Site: brandenburg
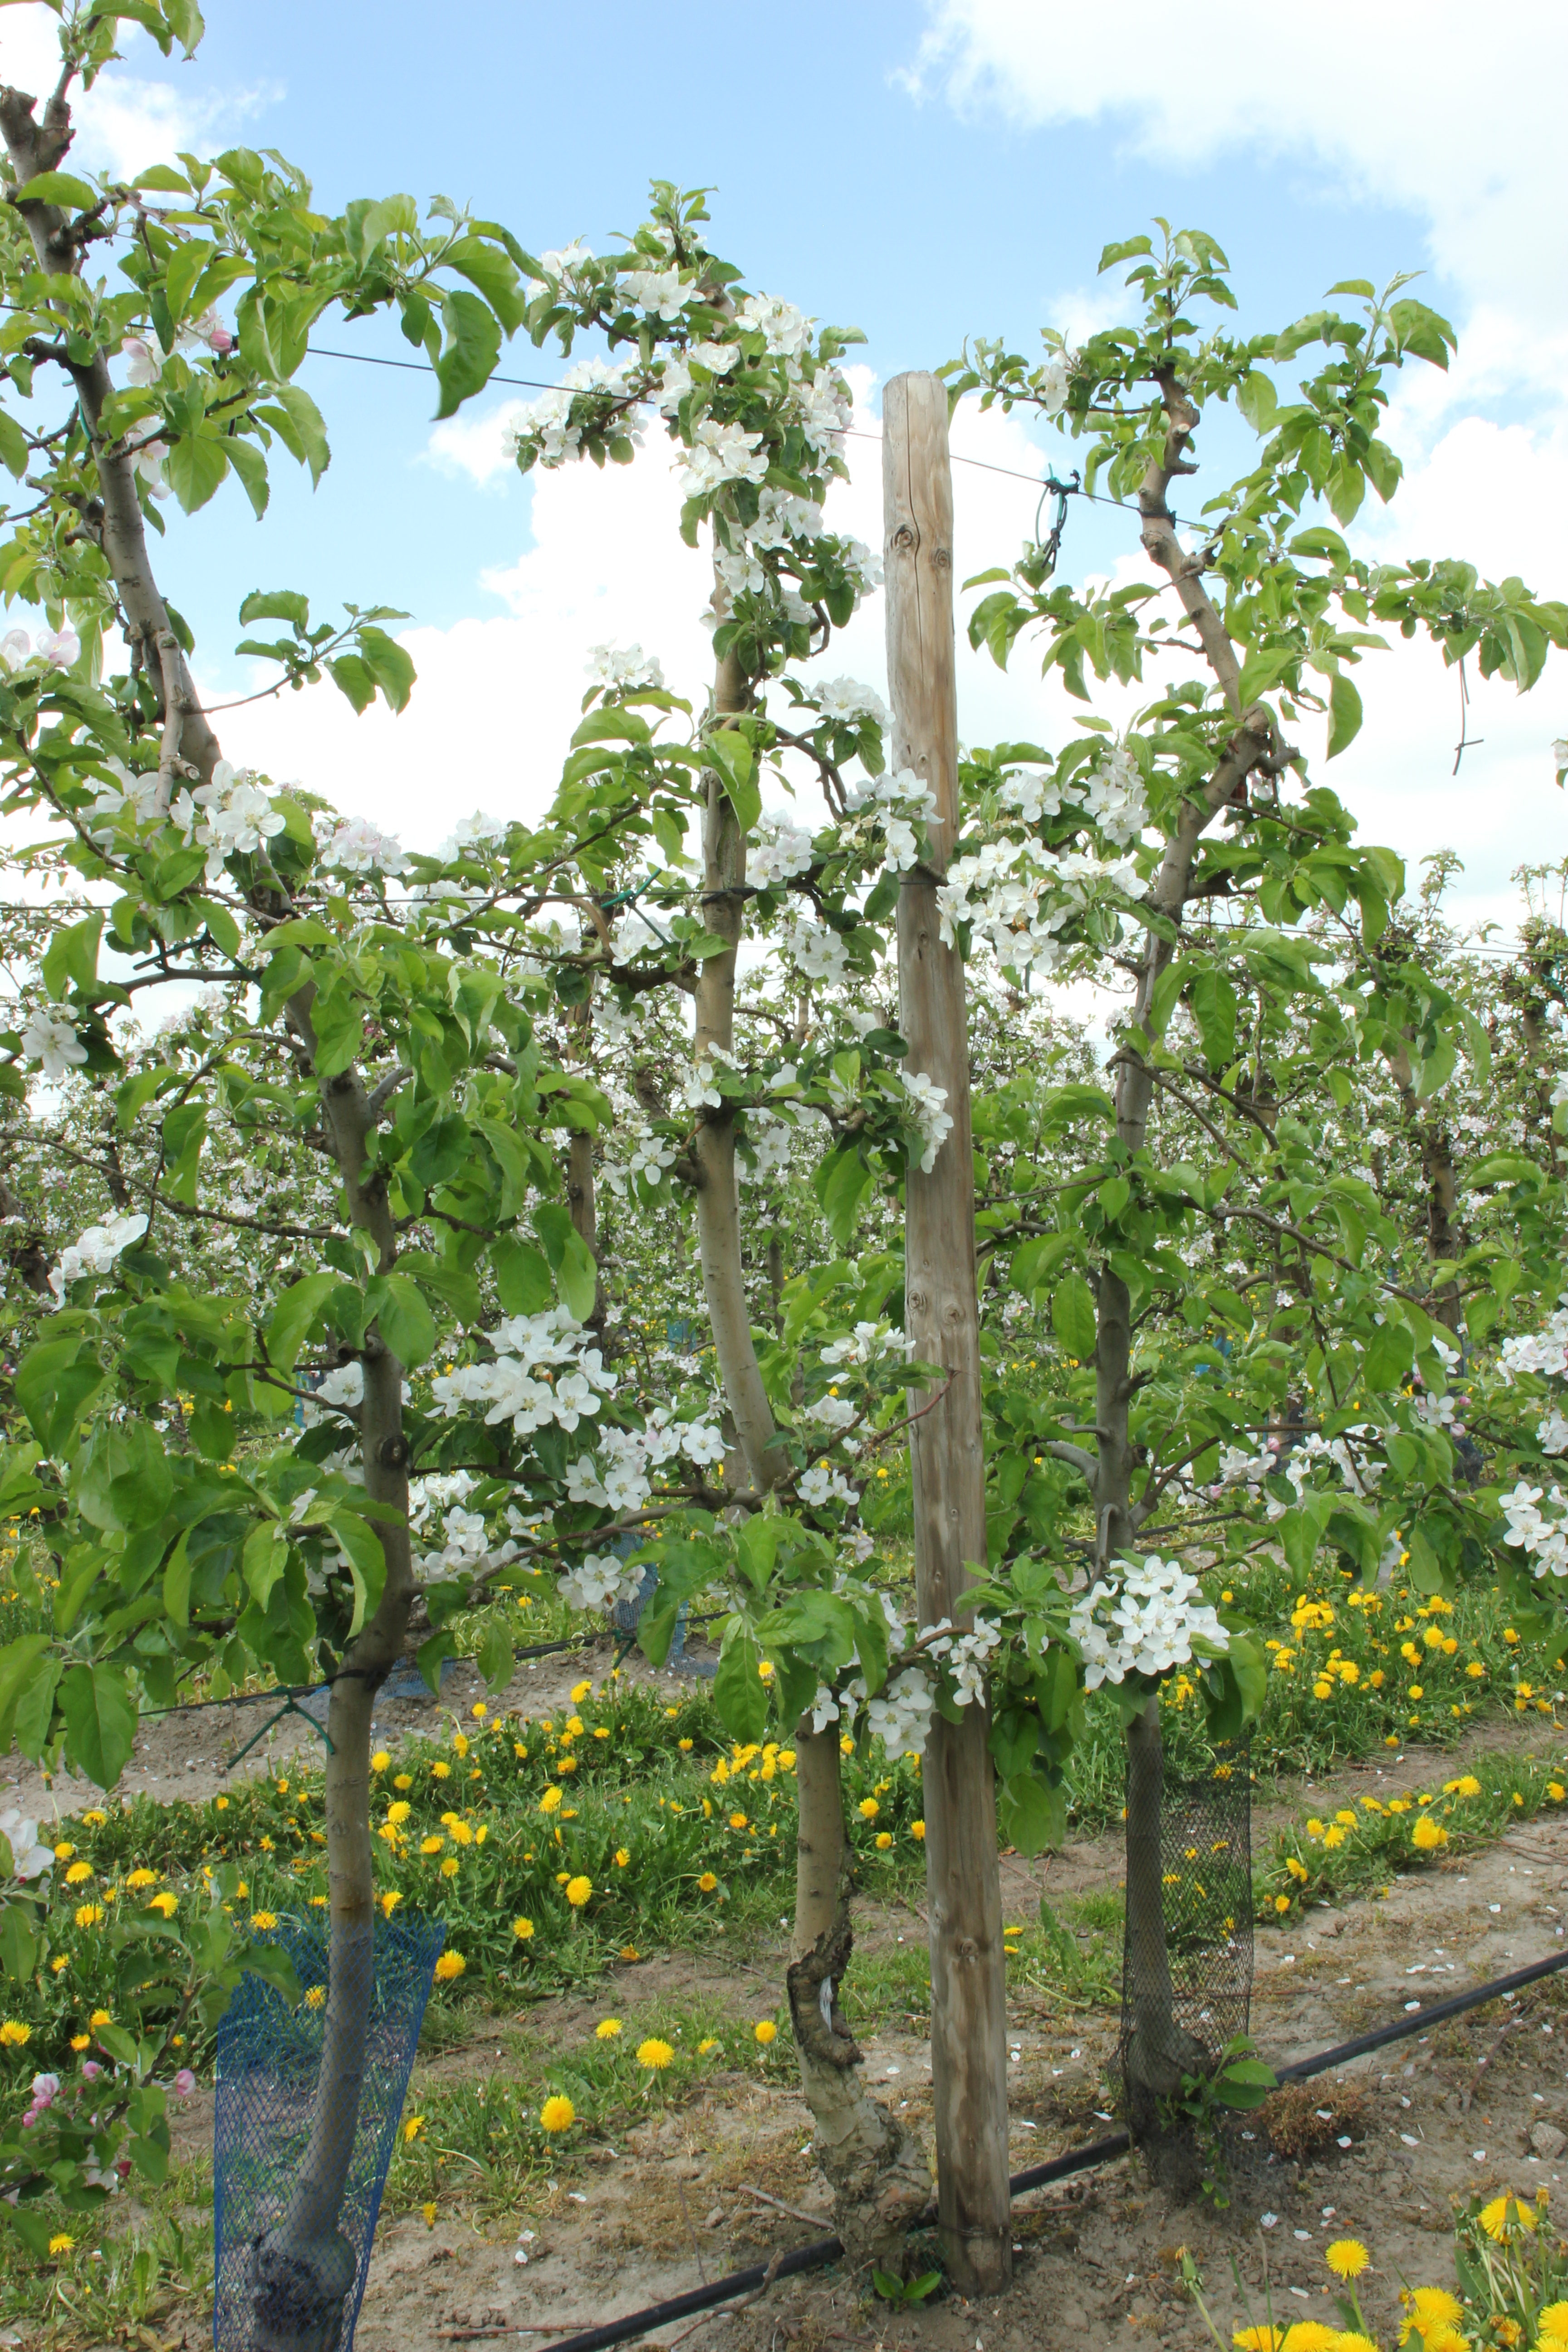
Growth stage (BBCH 65): Flowering